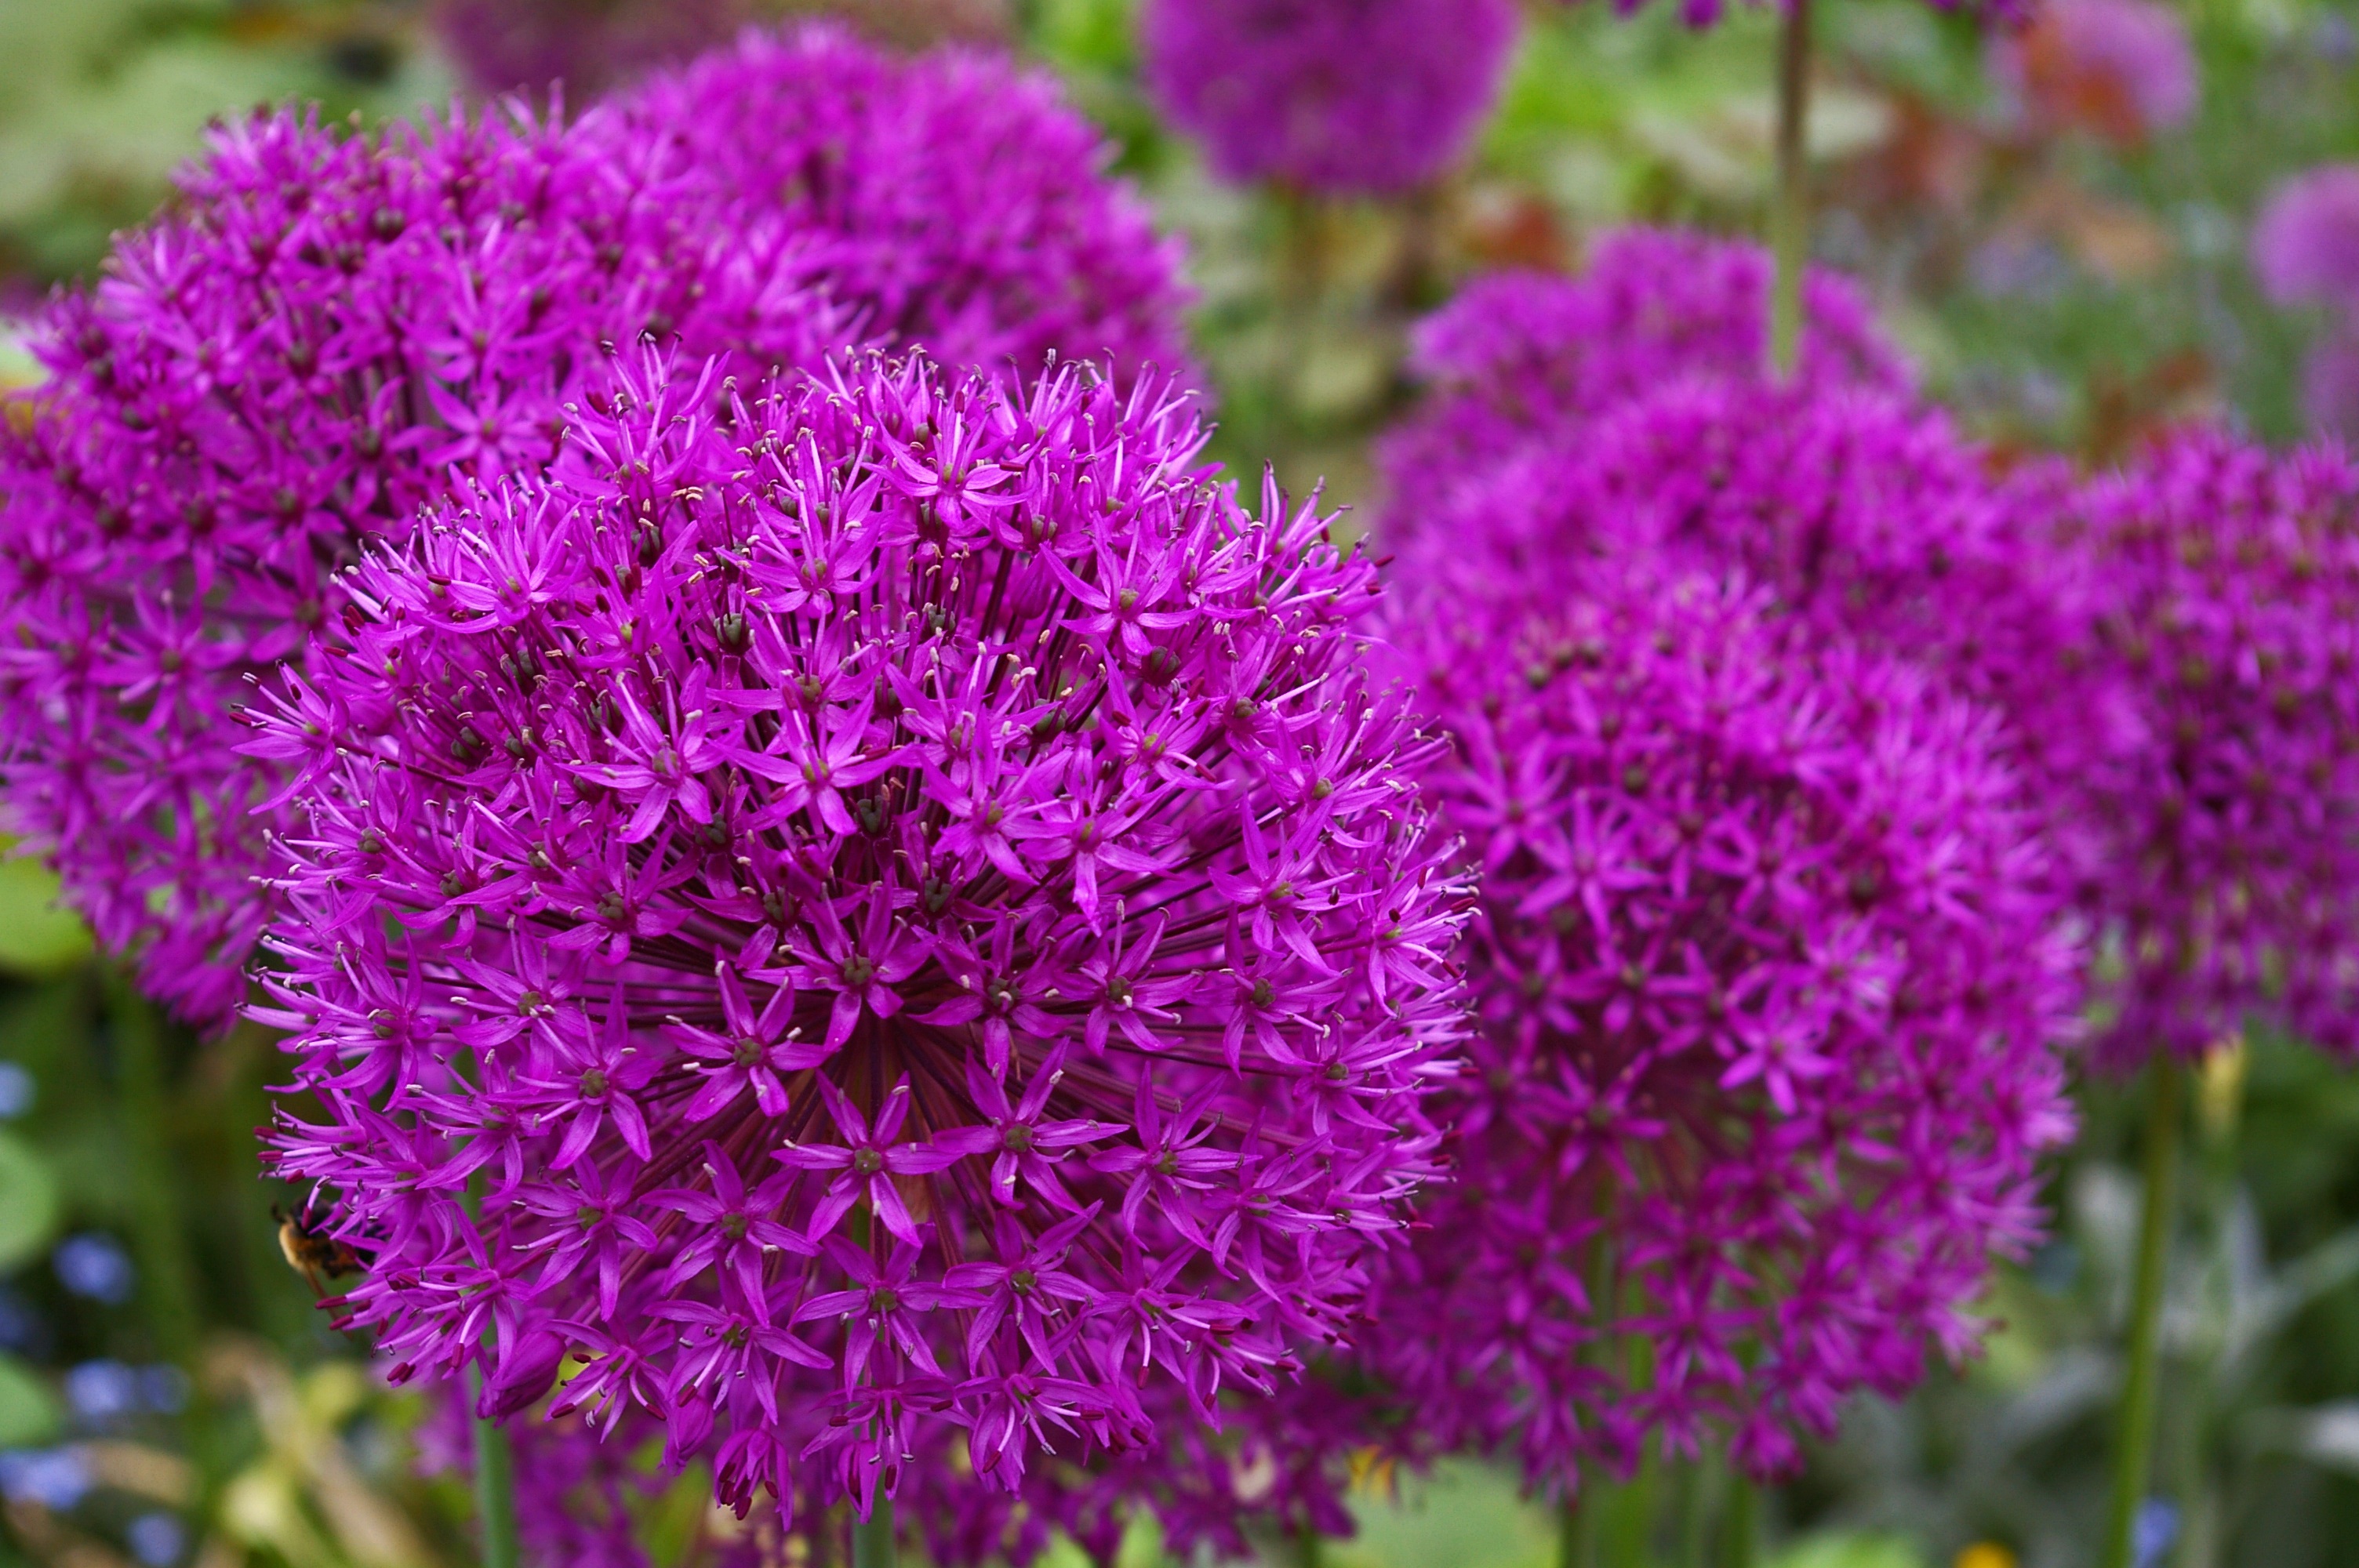
nature, blossom, plant, meadow, flower, purple, bloom, pollen, herb, insect, botany, garden, close, flora, wildflower, shrub, violet, bee, leek, purple flower, flowering plant, ornamental onion, schnittblume, ball leek, flower balls, sphaerocephalon, annual plant, land plant, onion genus, english lavender